Swabian-Alemannic Fastnacht

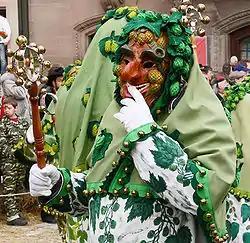
"Hopfennarr" from Tettnang with costume and mask

The Swabian-Alemannic Fastnacht, Fasnacht (in Switzerland) or Fasnat/Faschnat (in Vorarlberg) is the pre-Lenten carnival of Alemannic folklore in Switzerland, southern Germany, Alsace and Vorarlberg.